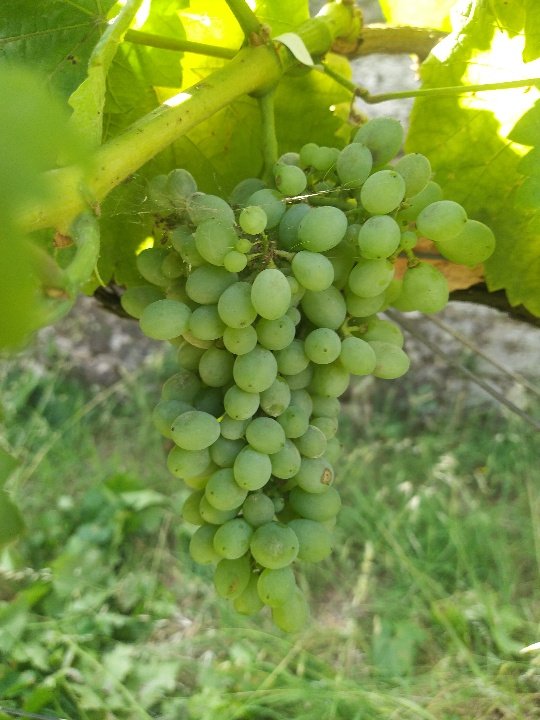
Berries visible: 87
Grape clusters: 1